Cloud mining

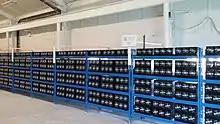
A mining farm located in Iceland. The picture shows scrypt miners.

Users of hosted mining equipment can either lease a physical mining server or a virtual private server and install mining software on the machine. Instead of leasing a dedicated server, some services offer hashing power hosted in data centers for sale denominated in Gigahash/seconds (GH/s); users either select a desired amount of hashing power and a period for the contract or in some cases can trade their hashing power.